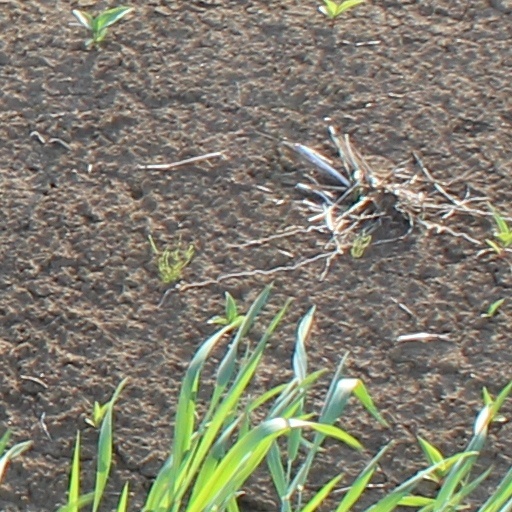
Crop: wheat